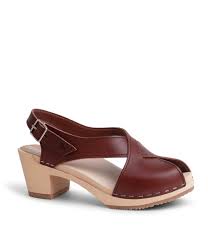
Label: Clog